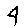
Label: 4